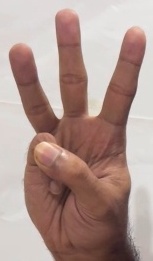
ASL sign: W